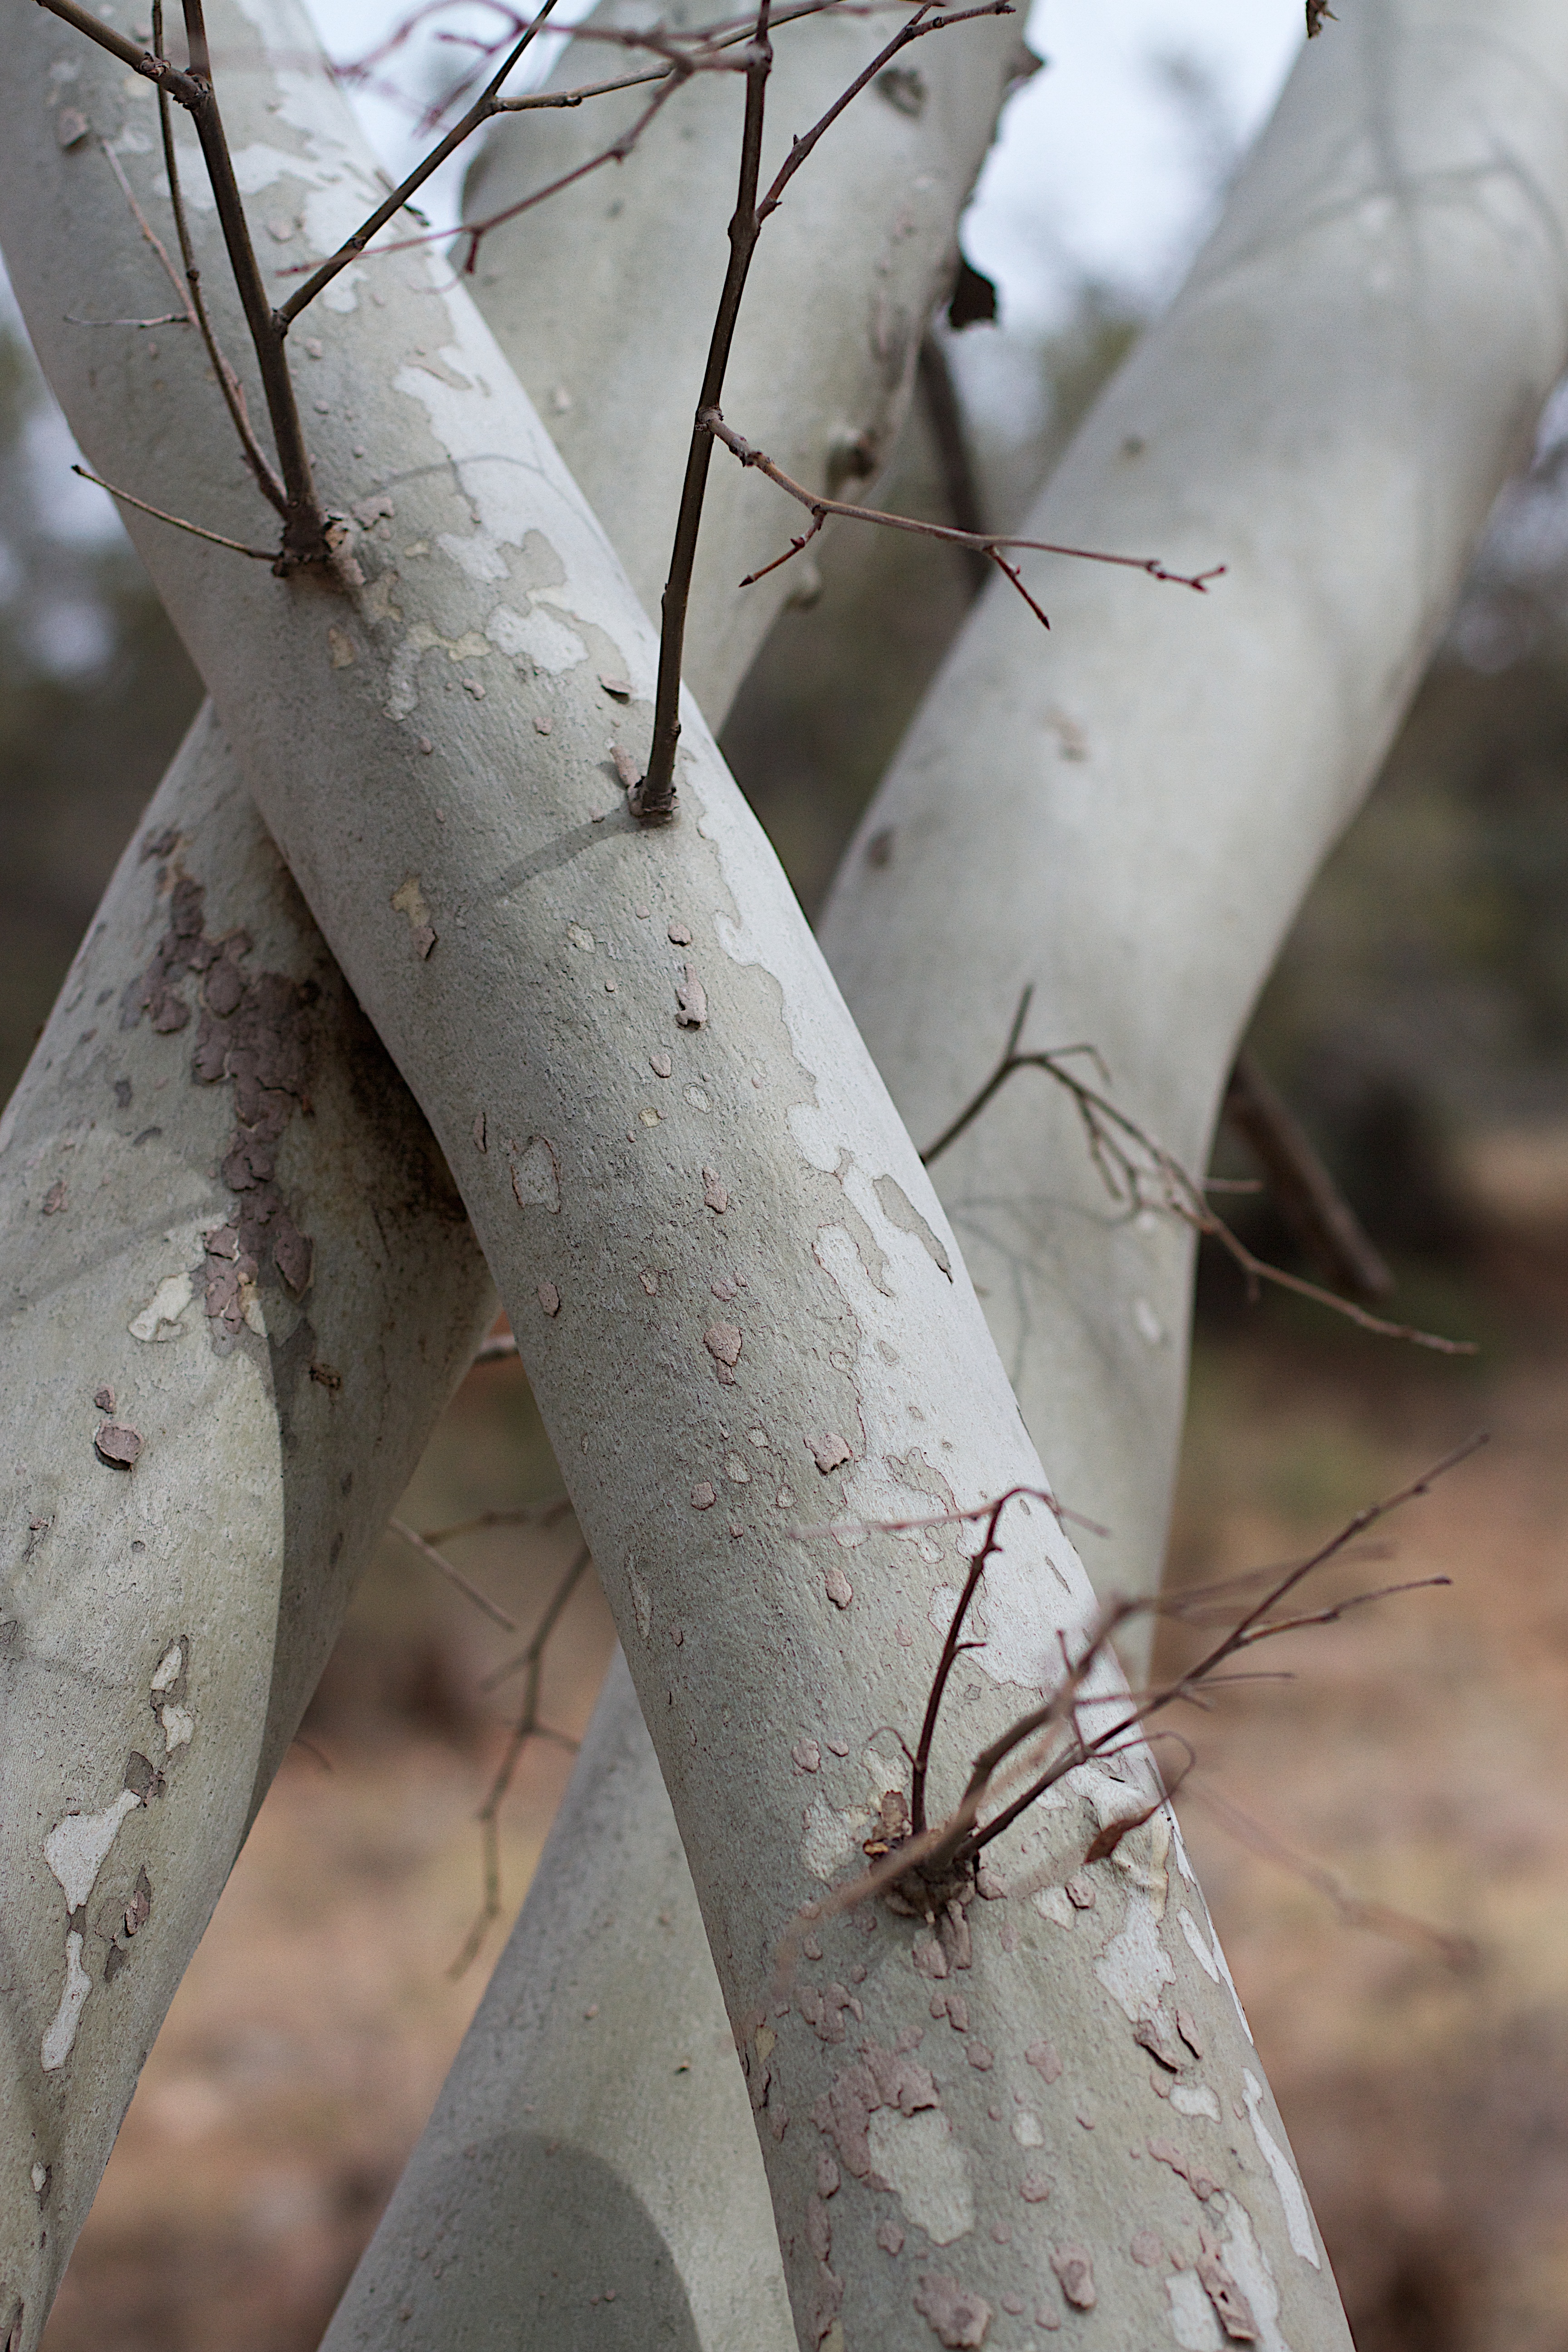
tree, nature, branch, winter, plant, wood, leaf, flower, trunk, spring, autumn, botany, flora, season, twig, close up, plant stem, woody plant